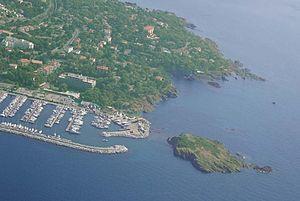
Le lion de terre est un îlot rocheux, composé de rochers roux, situé dans la baie de Saint-Raphaël, à l'est du port de plaisance de Santa-Lucia.